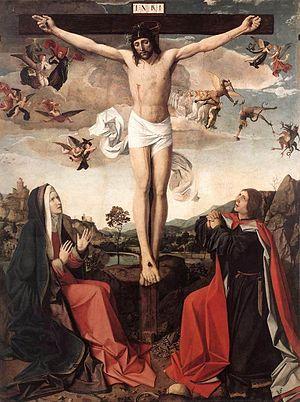
Josse Lieferinxe est un peintre français, originaire des Pays-Bas, de l'école provençale du XVᵉ siècle. Il a été identifié au Maître de Saint Sébastien sur proposition de Charles Sterling.